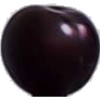
Label: cherry_wax_black